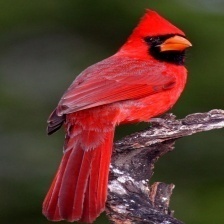
Species: NORTHERN CARDINAL
Scientific name: CARDINALIS CARDINALIS